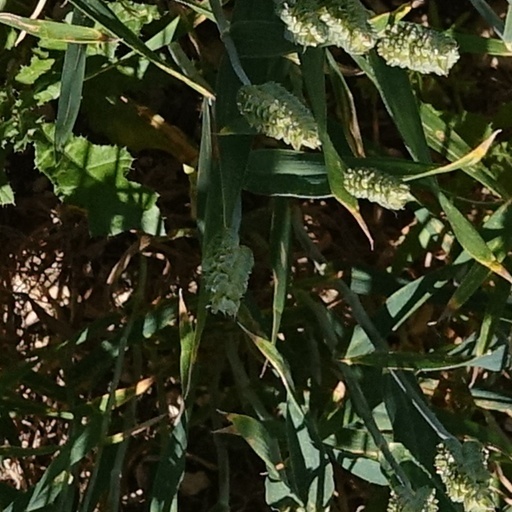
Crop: wheat